Roger Griffin

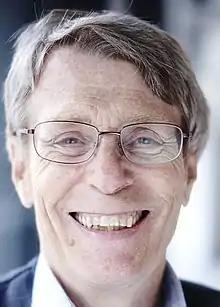
Roger Griffin in 2013

Roger David Griffin (born 31 January 1948) is a British professor of modern history and political theorist at Oxford Brookes University, England. His principal interest is the socio-historical and ideological dynamics of fascism, as well as various forms of political or religious fanaticism.